History of Moncton

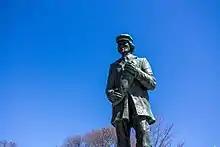
Statue of Joseph Salter at the Bore Park in Moncton, New Brunswick.

Lumbering became important to the local economy of Moncton Township by the 1840s and in the latter part of that same decade, Joseph Salter arrived from Saint John and built a major shipyard at The Bend. Within a few years, over 1000 workers were employed at the shipyard and the sleepy community that had formerly been The Bend would never be the same again. The Bend developed a service based economy to support the shipyard and gradually began to acquire all of the amenities of a growing town. In particular, as the economy strengthened, an important financial institution (the Westmorland Bank) opened and this in turn was able to finance further expansion of the shipbuilding industry.